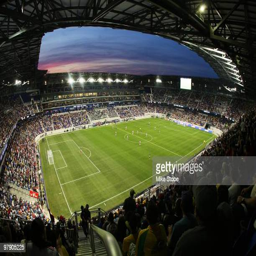
a general view of the field as football team play football team